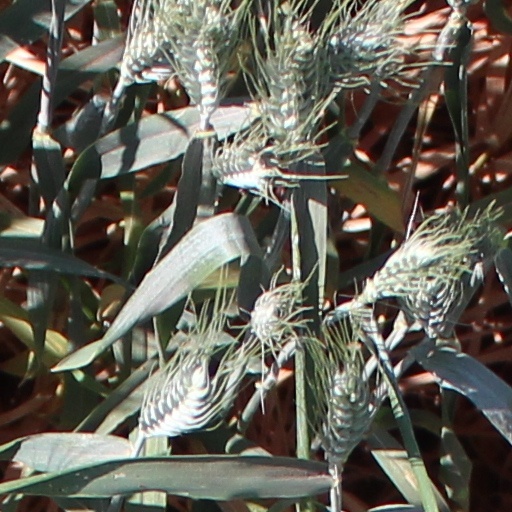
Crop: wheat